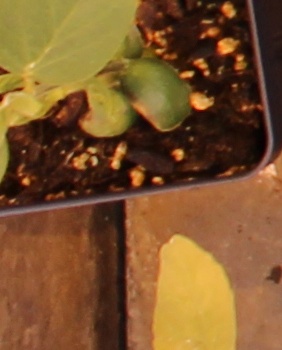
Label: Soybean